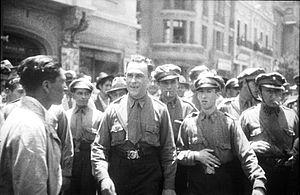
L'Avant-garde populaire socialiste était un parti politique nazi chilien fondé en 1939. Ce parti est l'héritier direct du Mouvement national-socialiste du Chili et fut fondé après l'échec de la tentative de Coup d'État fasciste de 1938. Le parti obtint 2,5 % des voix et 2 sièges lors des élections législatives de 1941. Lors de l'Élection présidentielle chilienne de 1942, il soutint le candidat de la droite, le général Carlos Ibáñez del Campo.